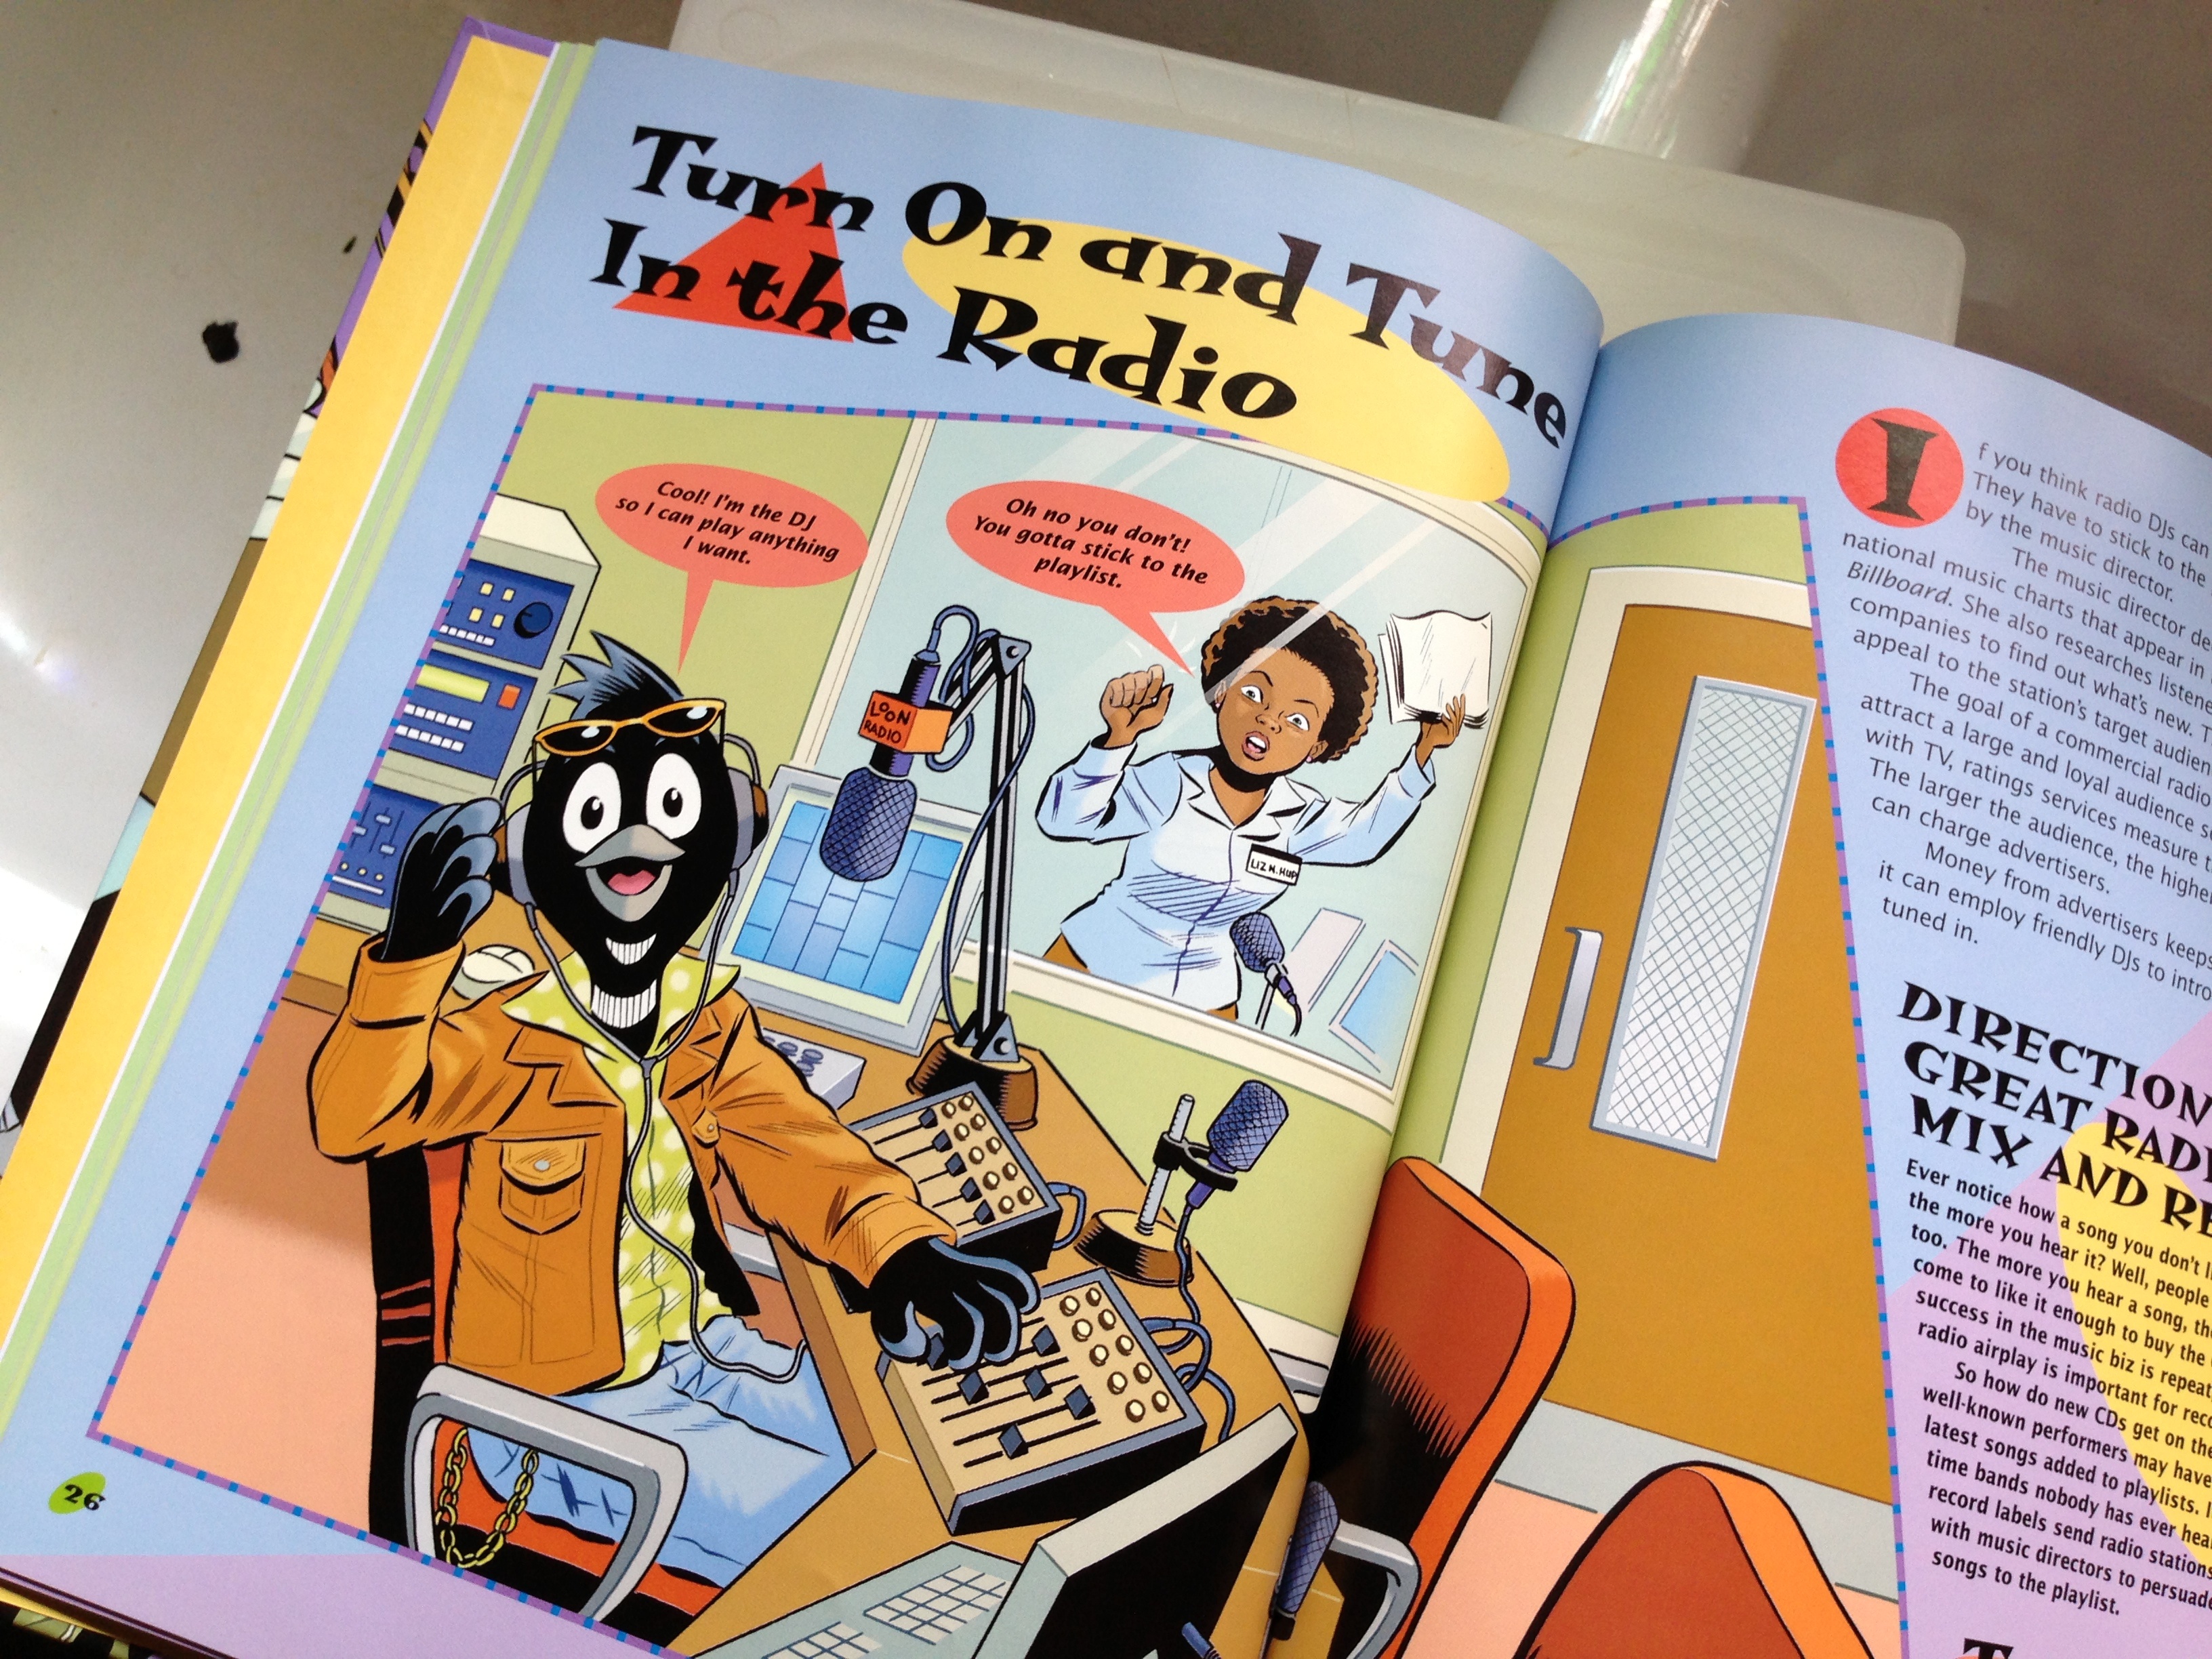
book, radio, art, fiction, illustration, comics, cartoon, comic book